2010 Price Chopper 400

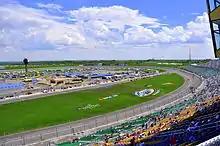
Kansas Speedway, the race track where the race was held.

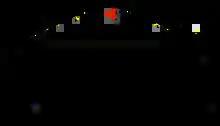
The layout of Kansas Speedway, the venue where the race was held.

Kansas Speedway is one of ten intermediate to hold NASCAR races. The standard track at Kansas Speedway is a four-turn D-shaped oval track that is long. The track's turns are banked at fifteen degrees, while the front stretch, the location of the finish line, is 10.4 degrees. The back stretch, opposite of the front, is at only five degrees. The racetrack has seats for 82,000 spectators.